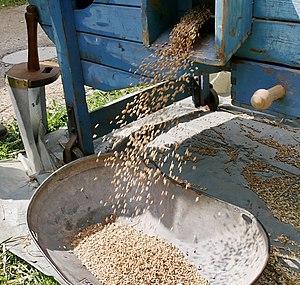
La meunerie est le domaine de la transformation des céréales qui permet de passer du blé à la farine. Elle comporte trois étapes principales :